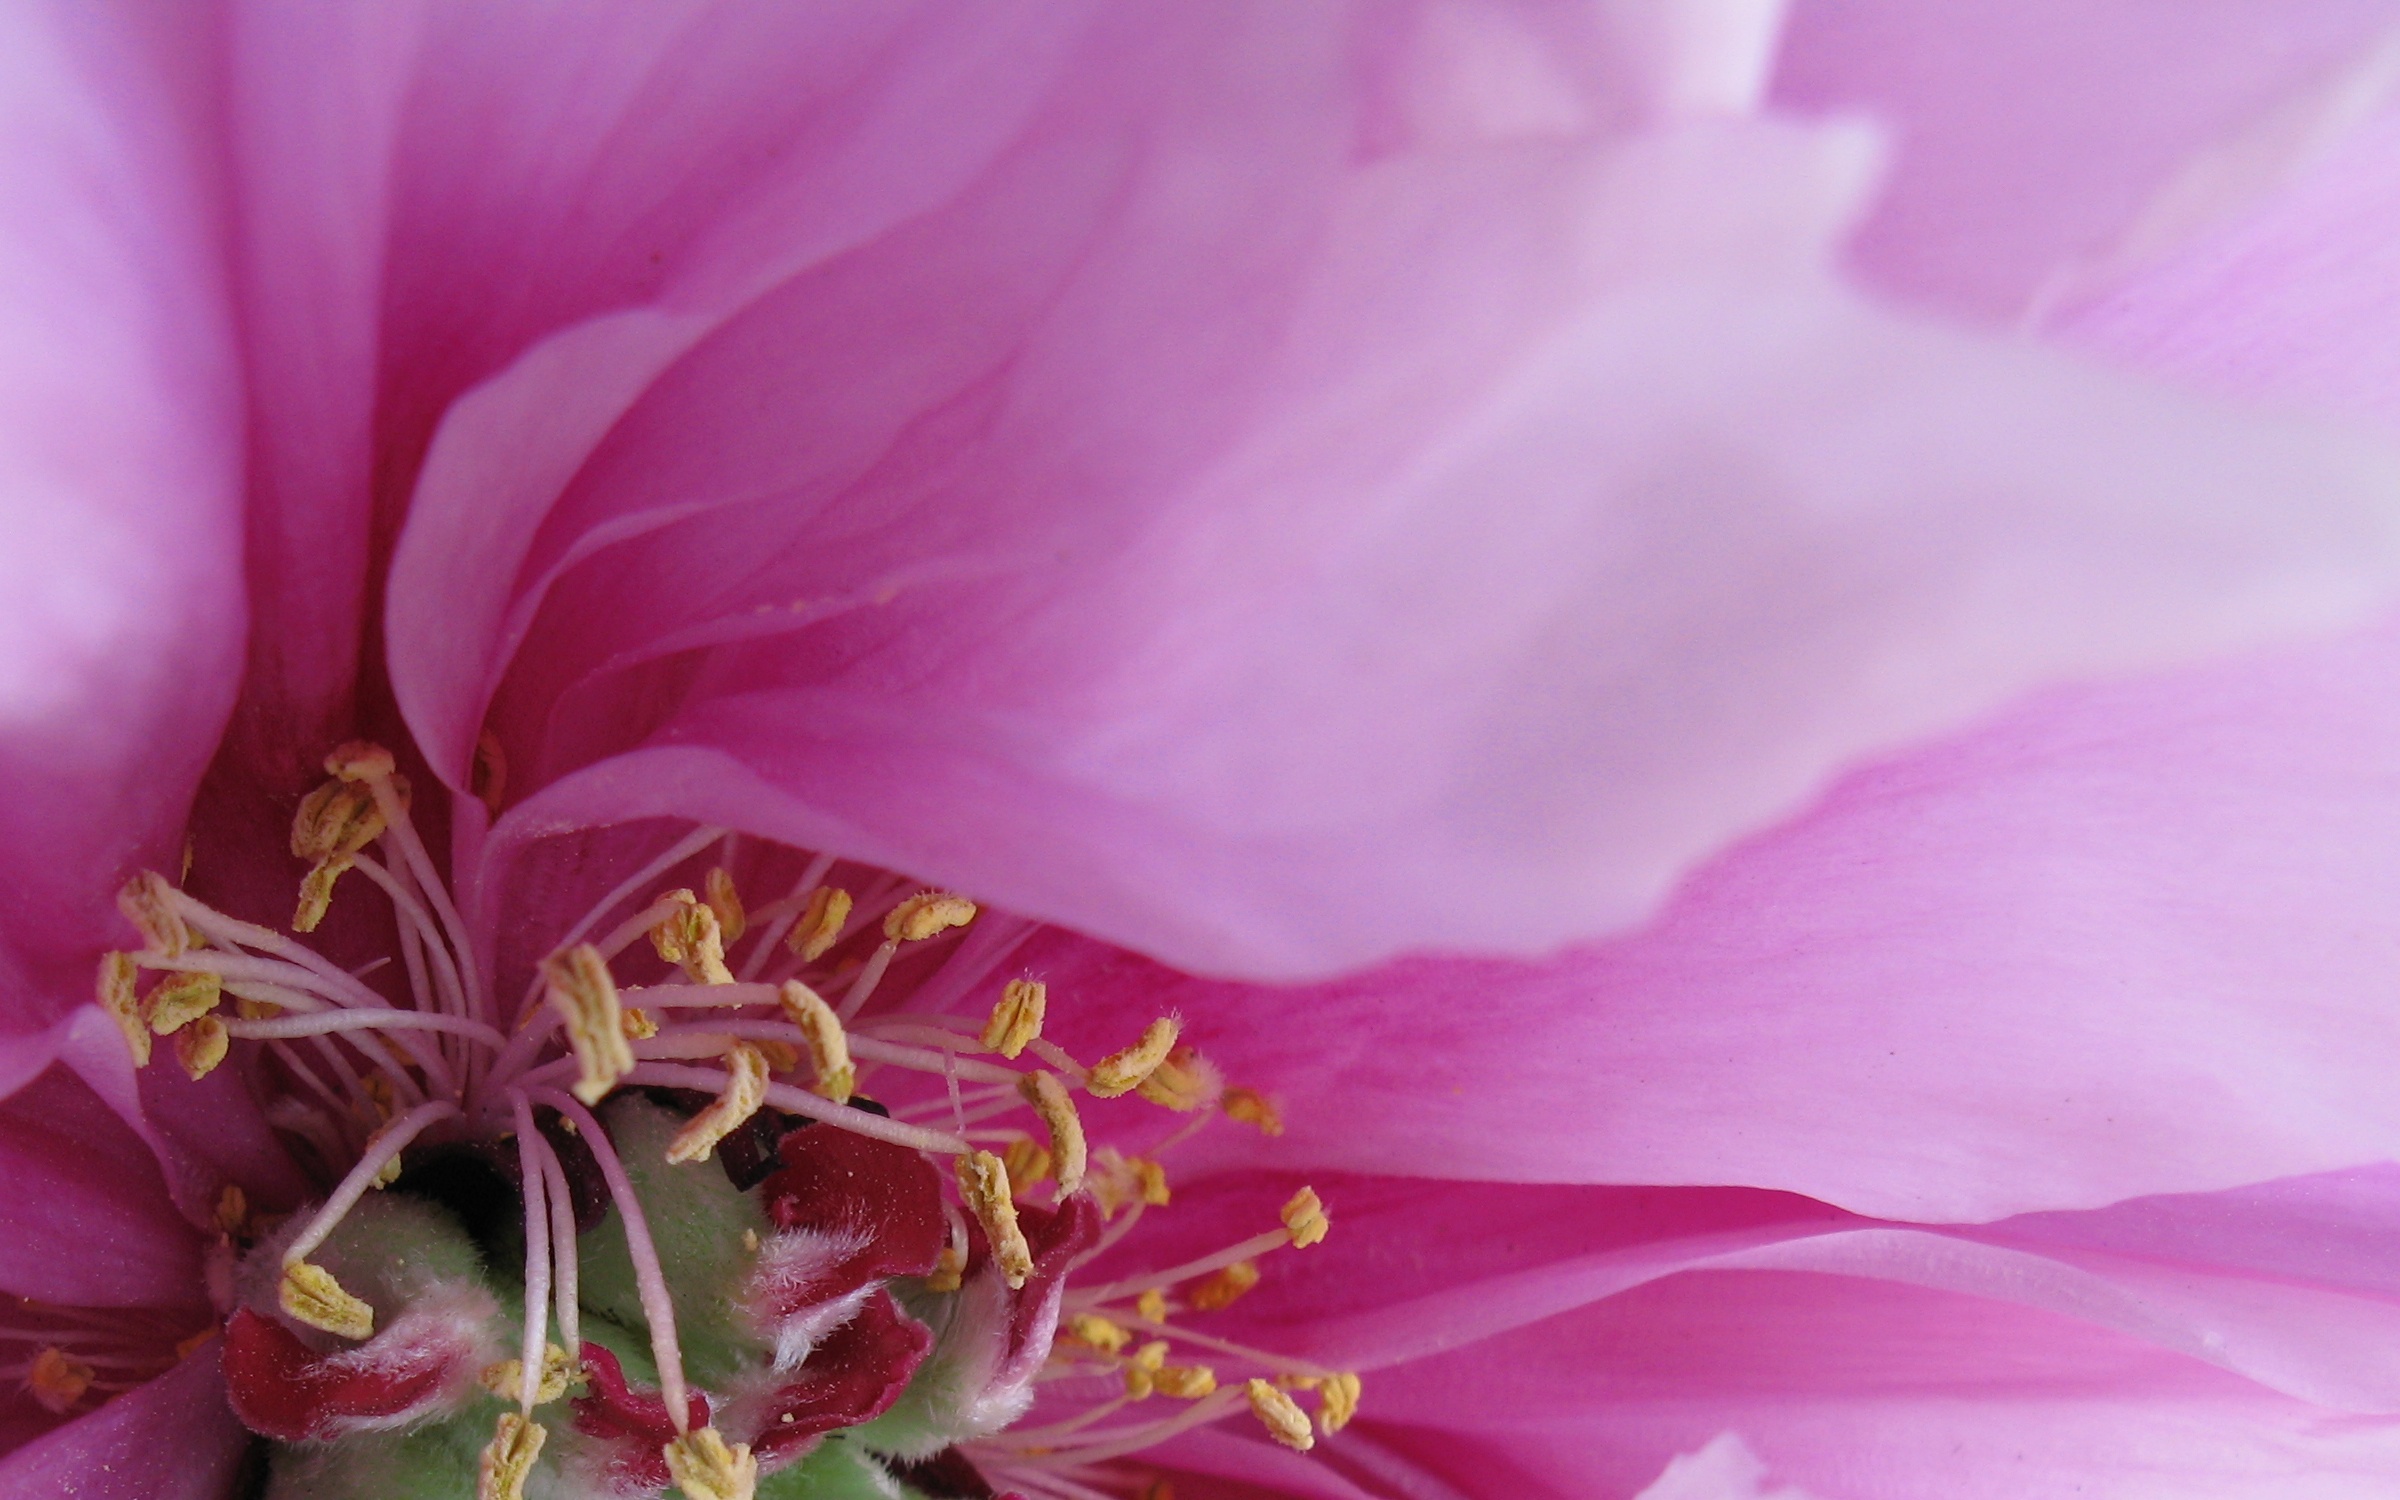
blossom, plant, flower, petal, high, pink, flora, close up, hires, hi, res, resolution, peony, paeonia, suffruticosa, g7, macro photography, flowering plant, land plant